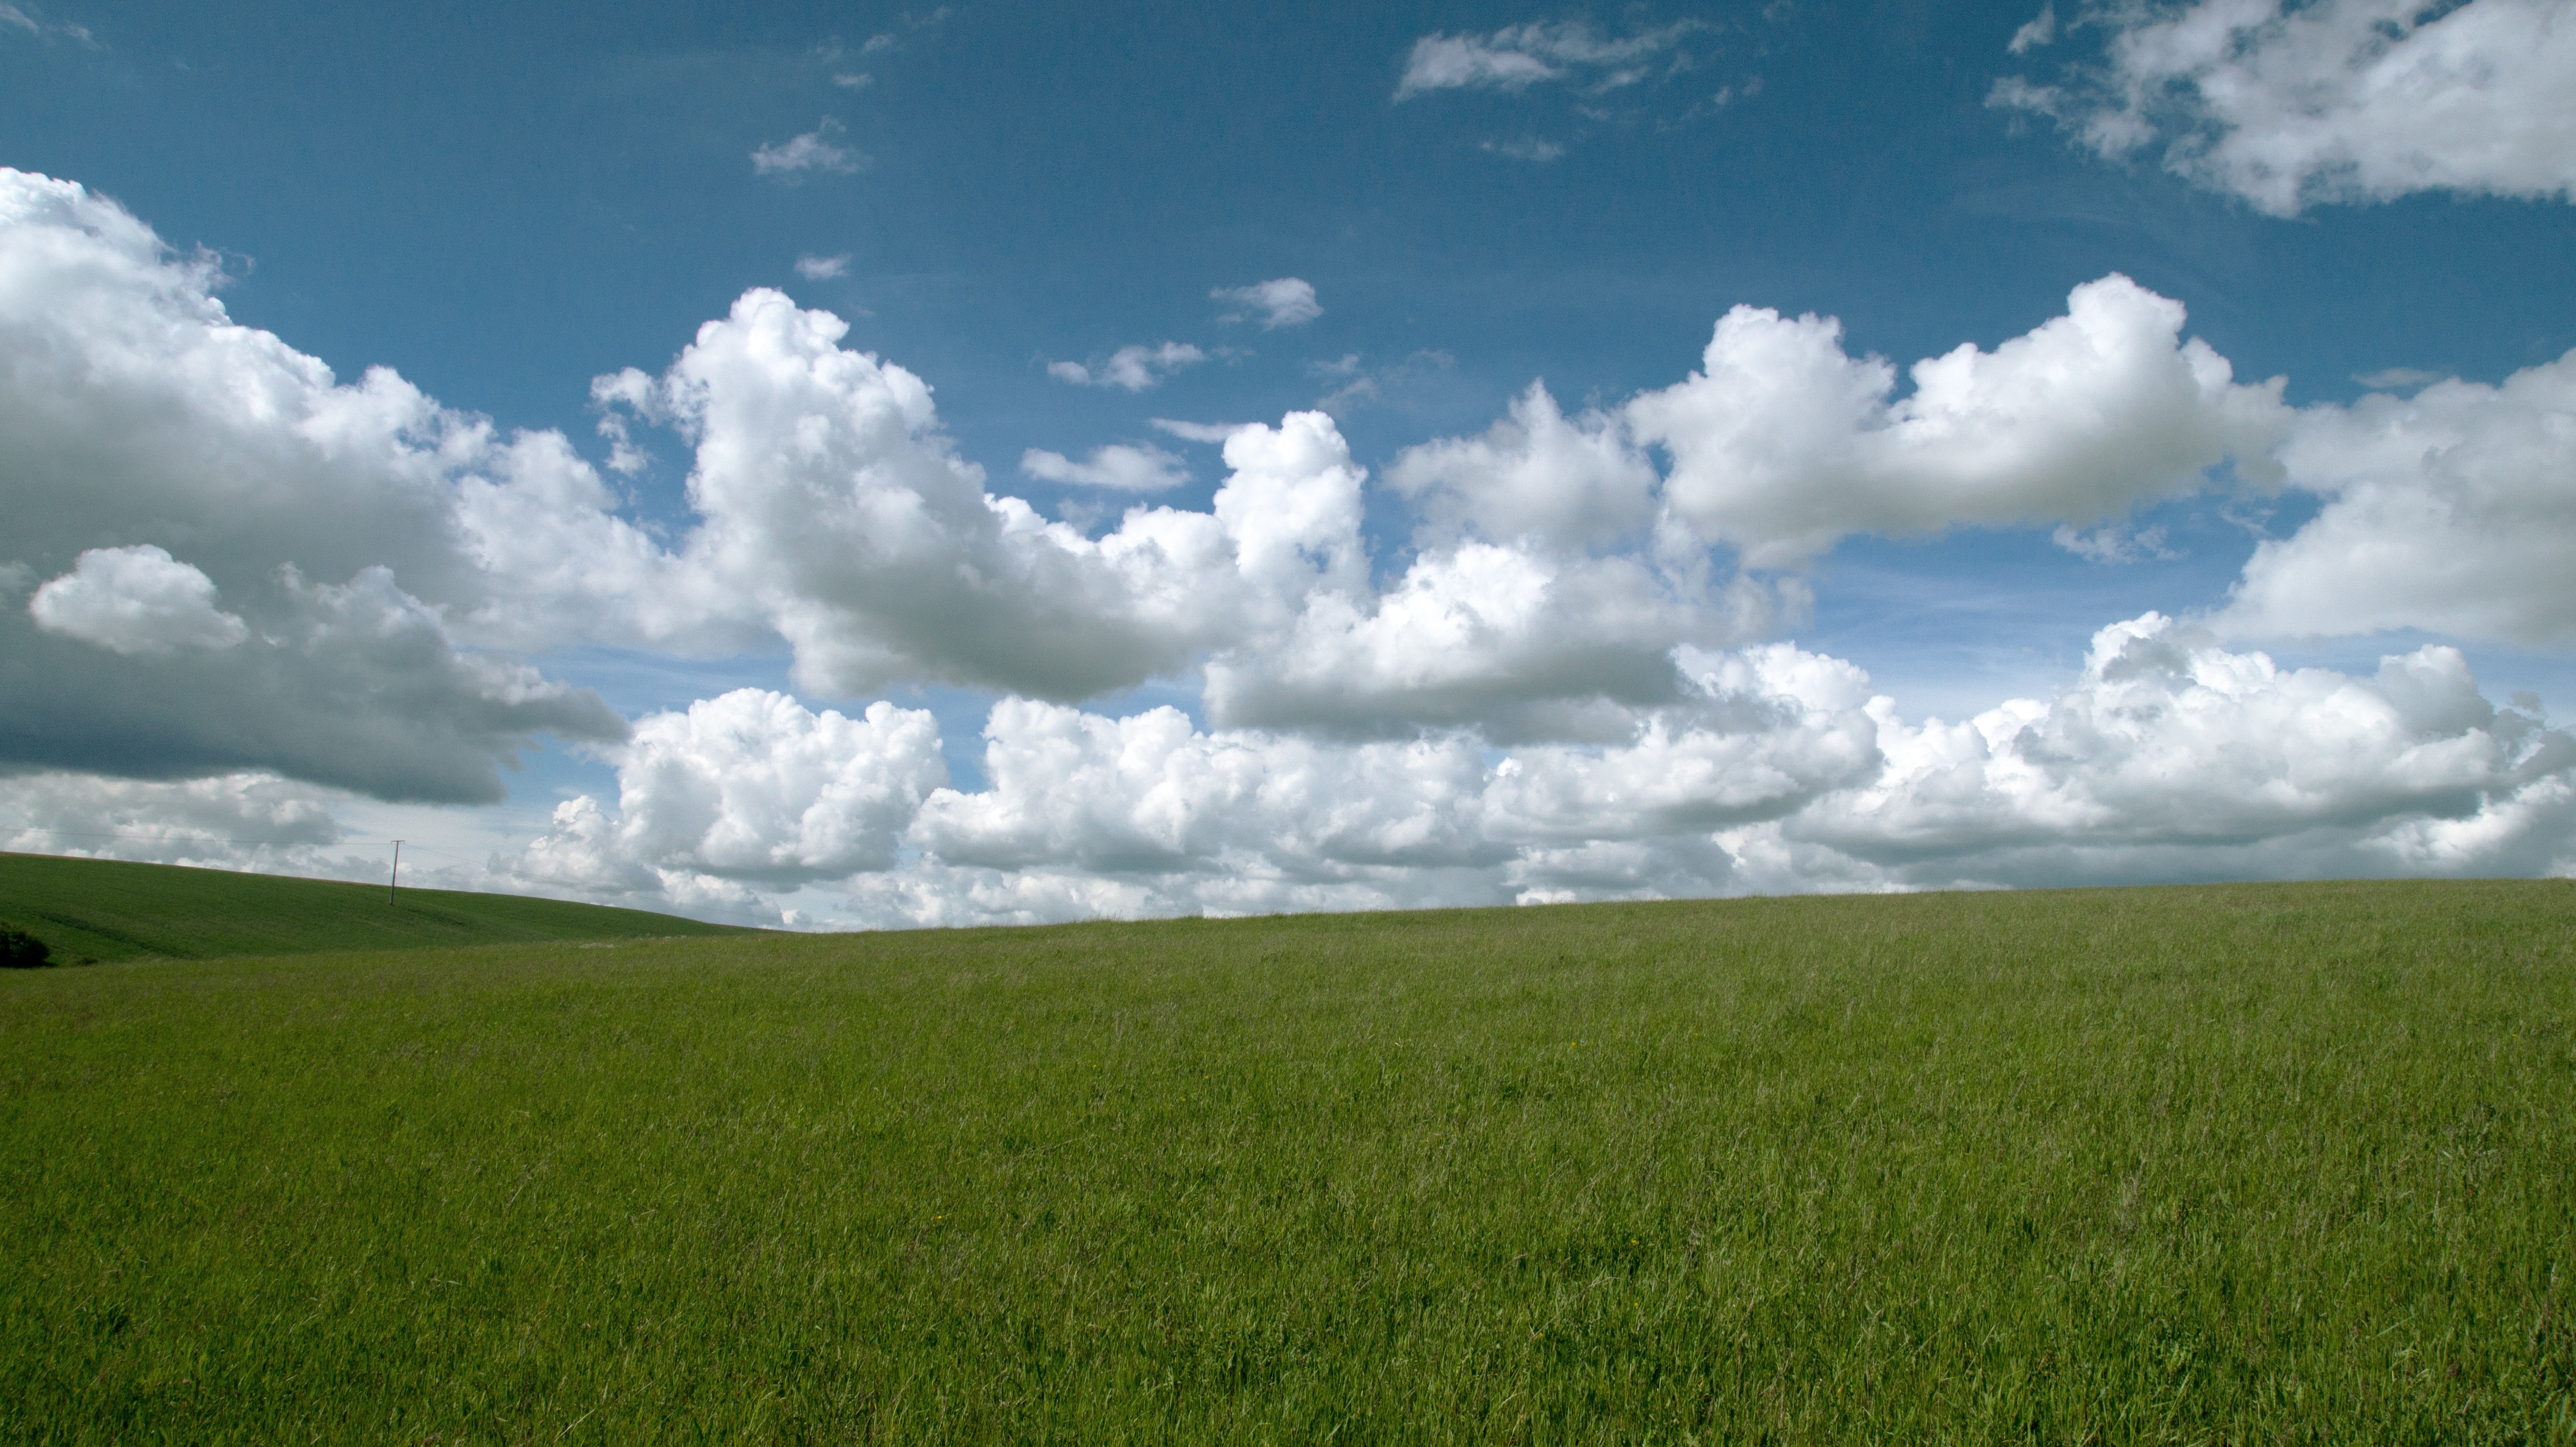
landscape, nature, grass, horizon, cloud, sky, hiking, field, meadow, prairie, sunlight, hill, pasture, cumulus, plain, clouds, fields, grassland, vision, plateau, wide, habitat, ecosystem, steppe, clouds form, rural area, reported, meteorological phenomenon, summer clouds, natural environment, grass family